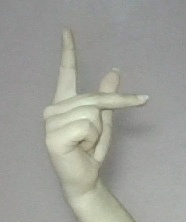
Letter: dha